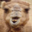
Label: camel